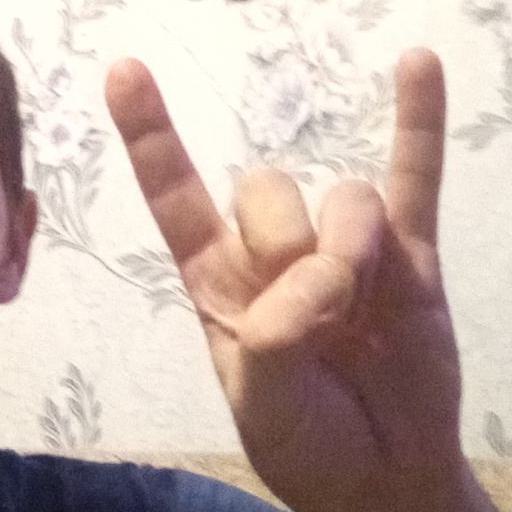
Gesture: rock